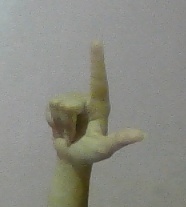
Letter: laam